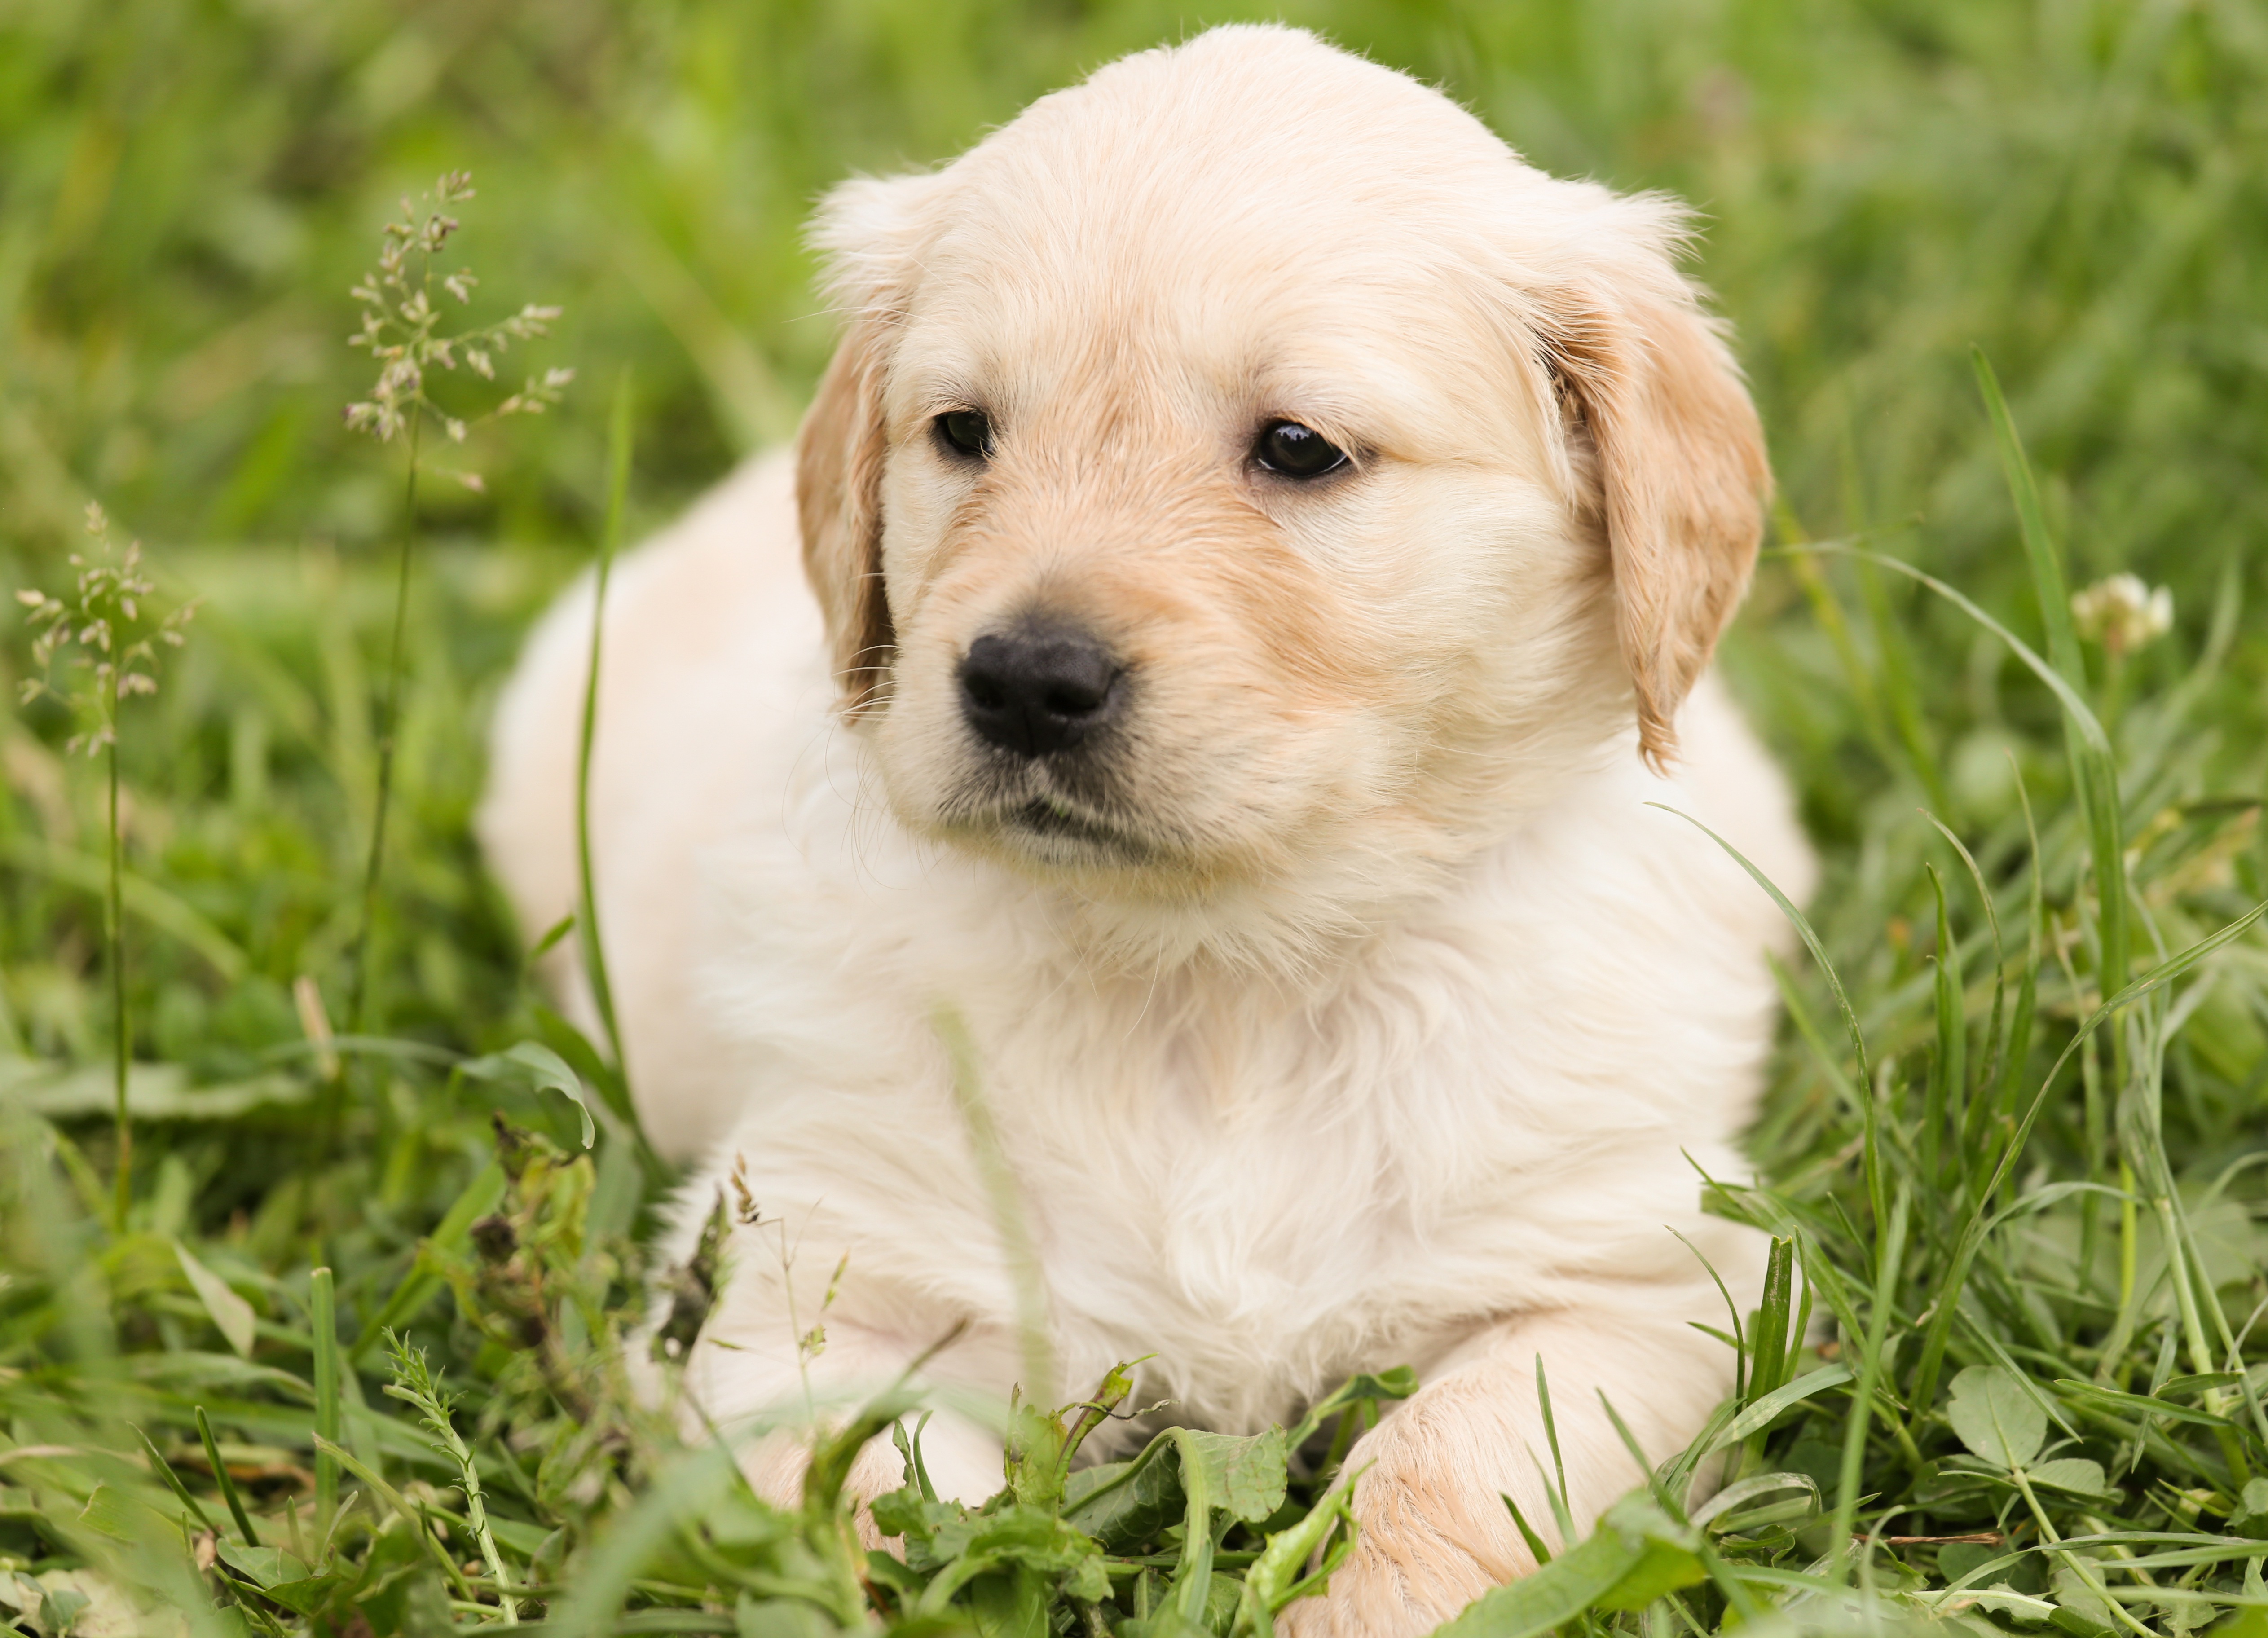
grass, meadow, puppy, dog, animal, pet, young, mammal, golden retriever, vertebrate, labrador retriever, dog breed, retriever, purebred dog, concerns, in the free, hundeportrait, dog like mammal, carnivoran, dog crossbreeds